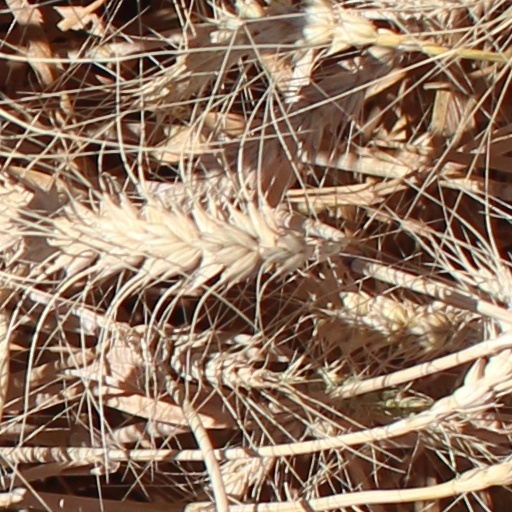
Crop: wheat